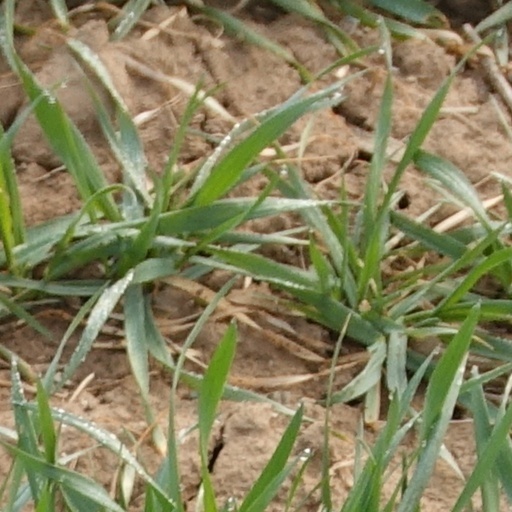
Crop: wheat